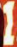
Number: 1